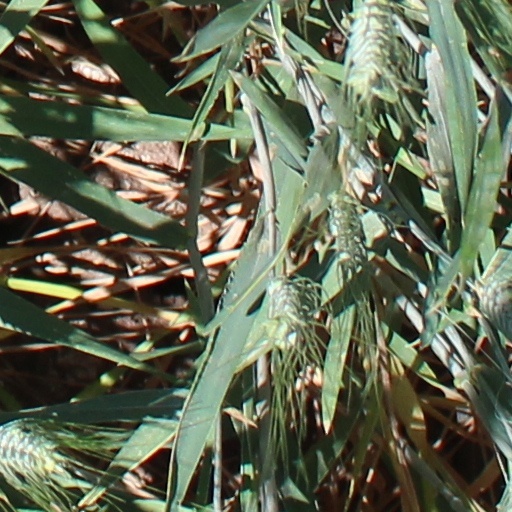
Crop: wheat